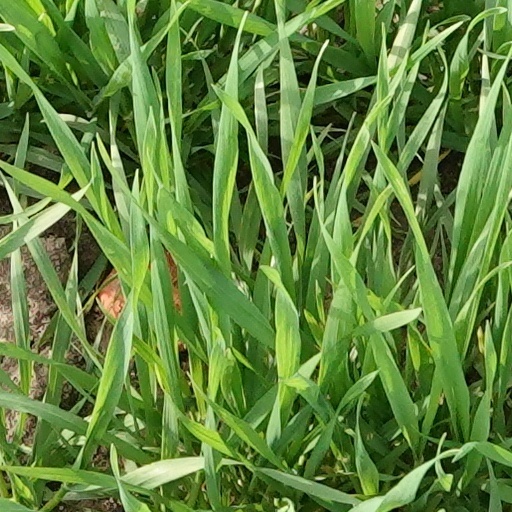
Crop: wheat